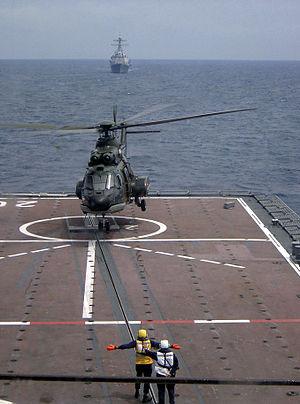
La classe Endurance sont des Landing Platform Dock selon la liste des codes des immatriculations des navires de l'US Navy, les plus gros navires de la Marine de la République de Singapour, commissionnés en 2000 et 2001. Dotés d'un pont d'envol et d'un radier, ils sont conçus pour déployer des forces terrestres sur des rives ennemies. À bord de ces navires il y un escadron de 2 hélicoptères qui ont comme mission le transport de troupes et de l'équipement et des embarcations de débarquement. Dotée de 4 navires capables d'embarquer 18 chars de combat et 20 véhicules de transport de troupes, la classe Endurance, officiellement dénommée LST, remplace ces derniers de classe County, acquis d'occasion aux États-Unis dans les années 1970.